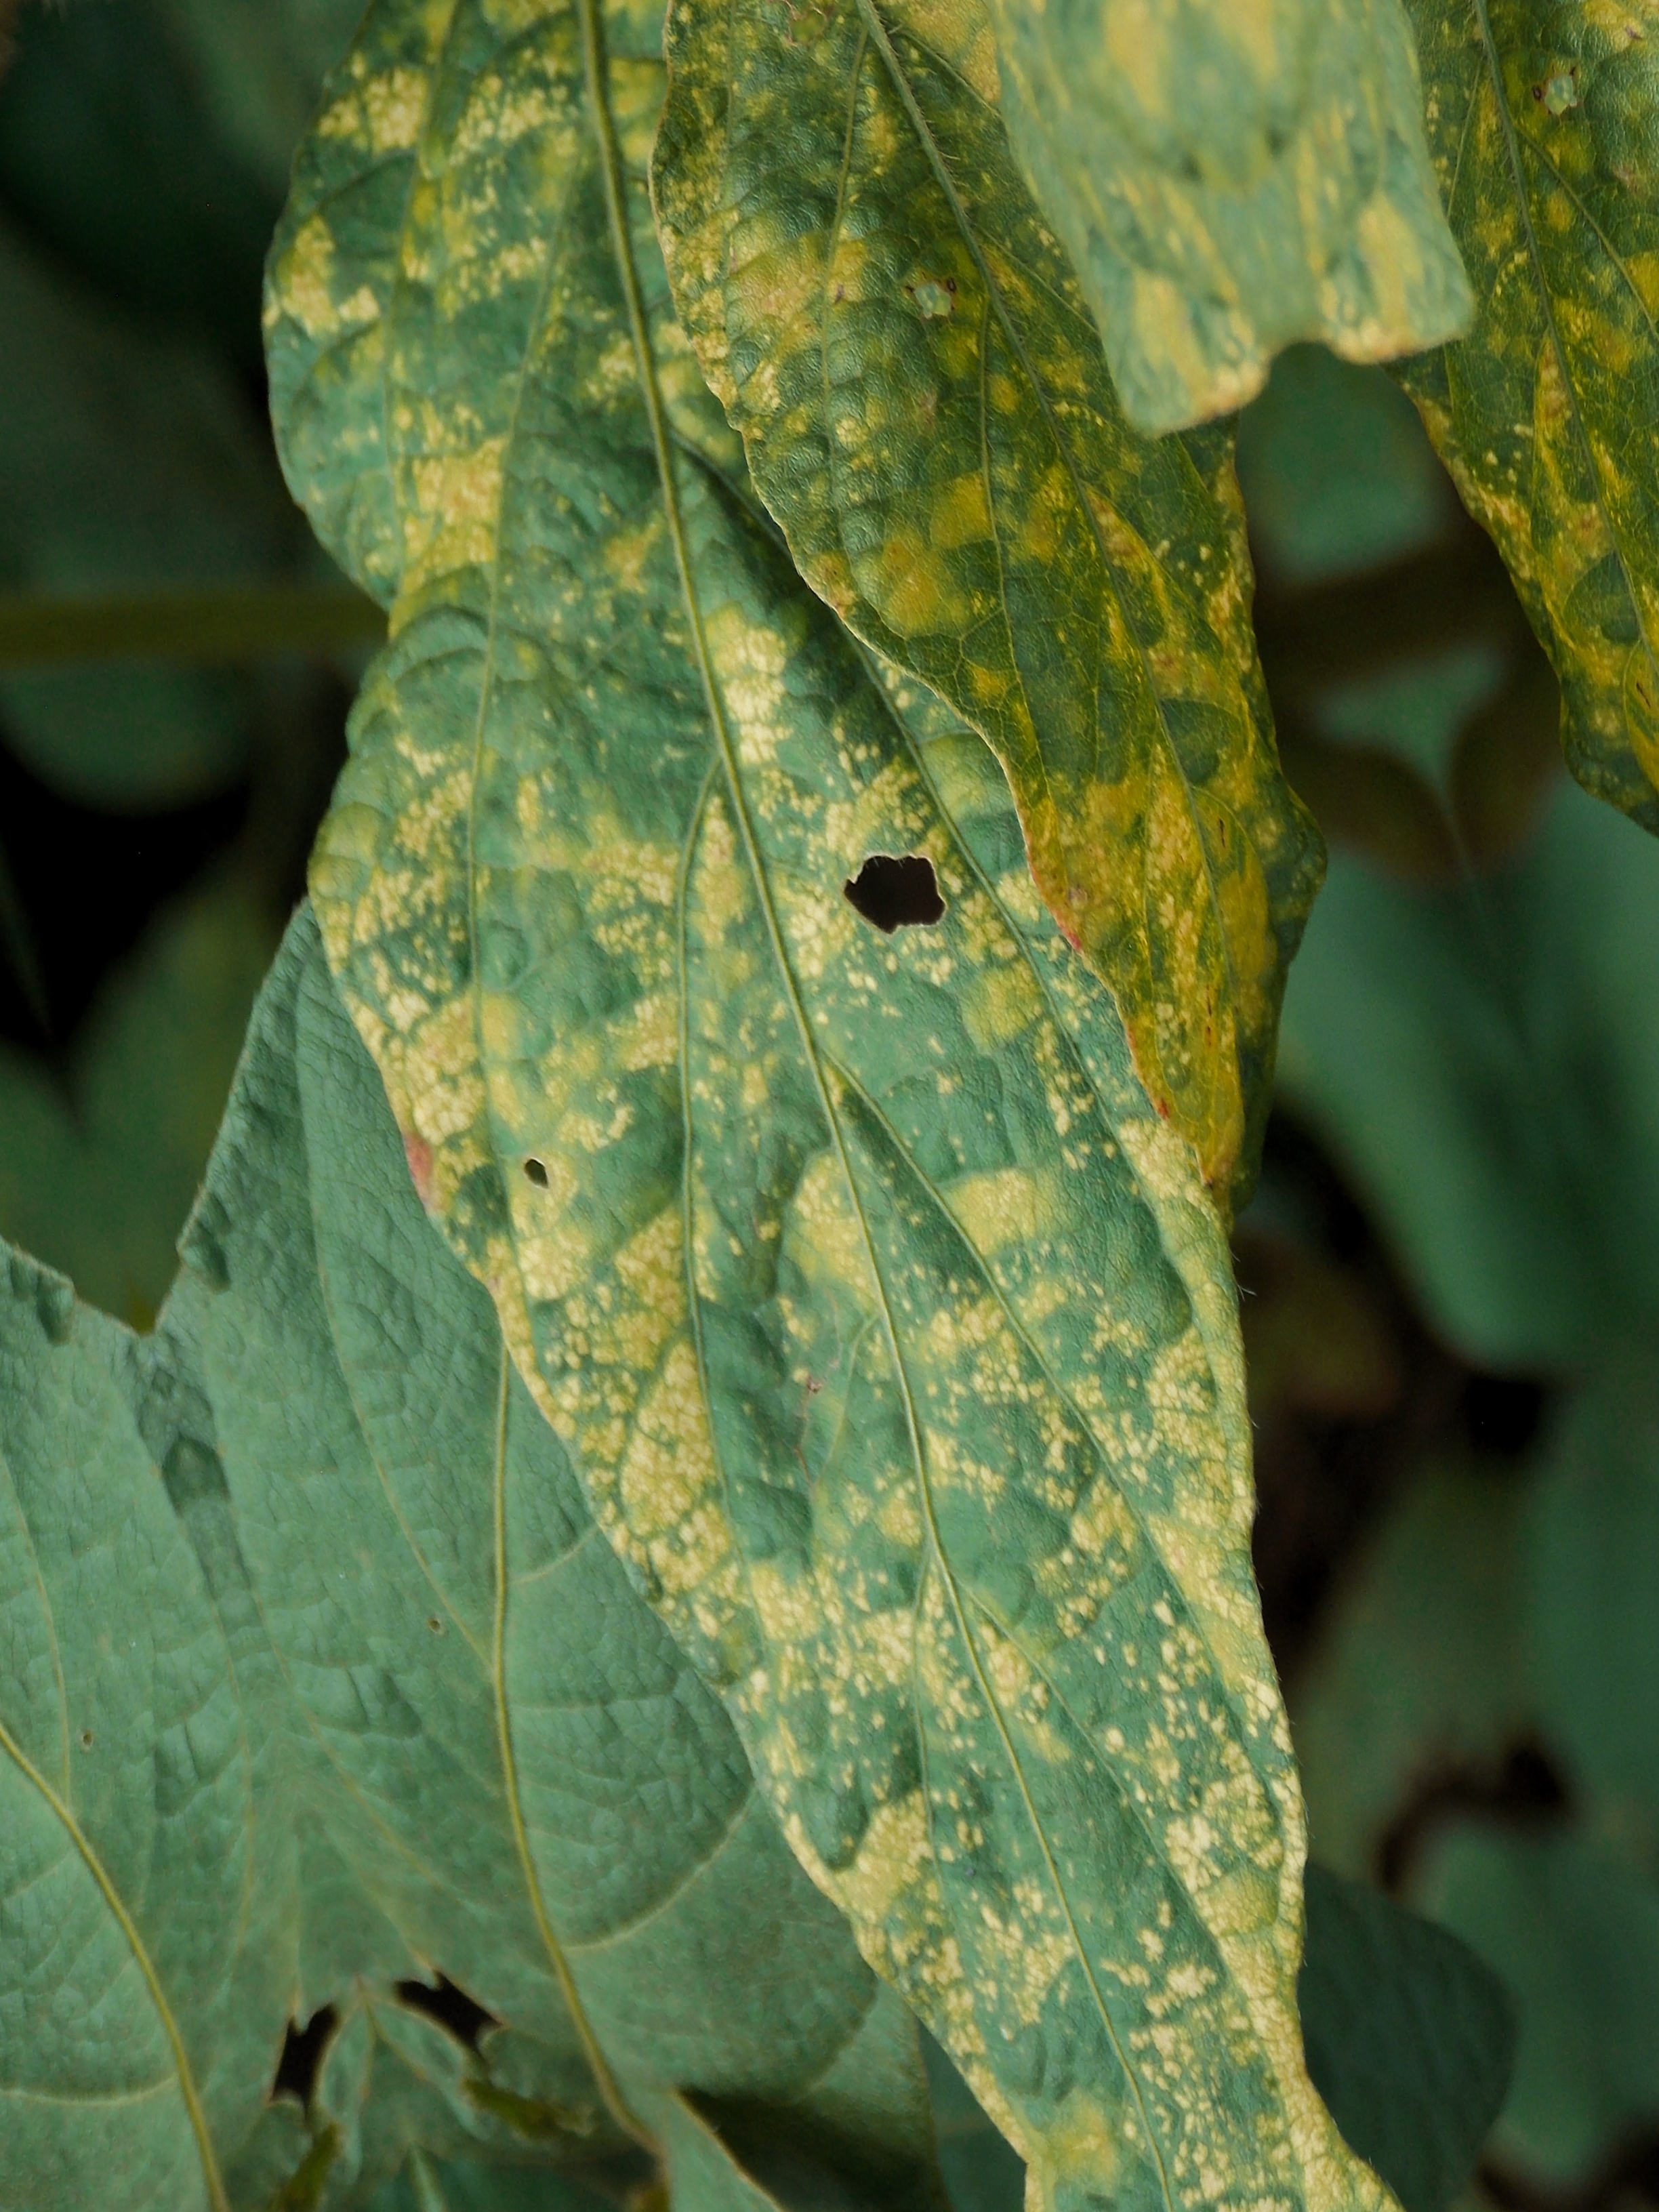
Label: Disease